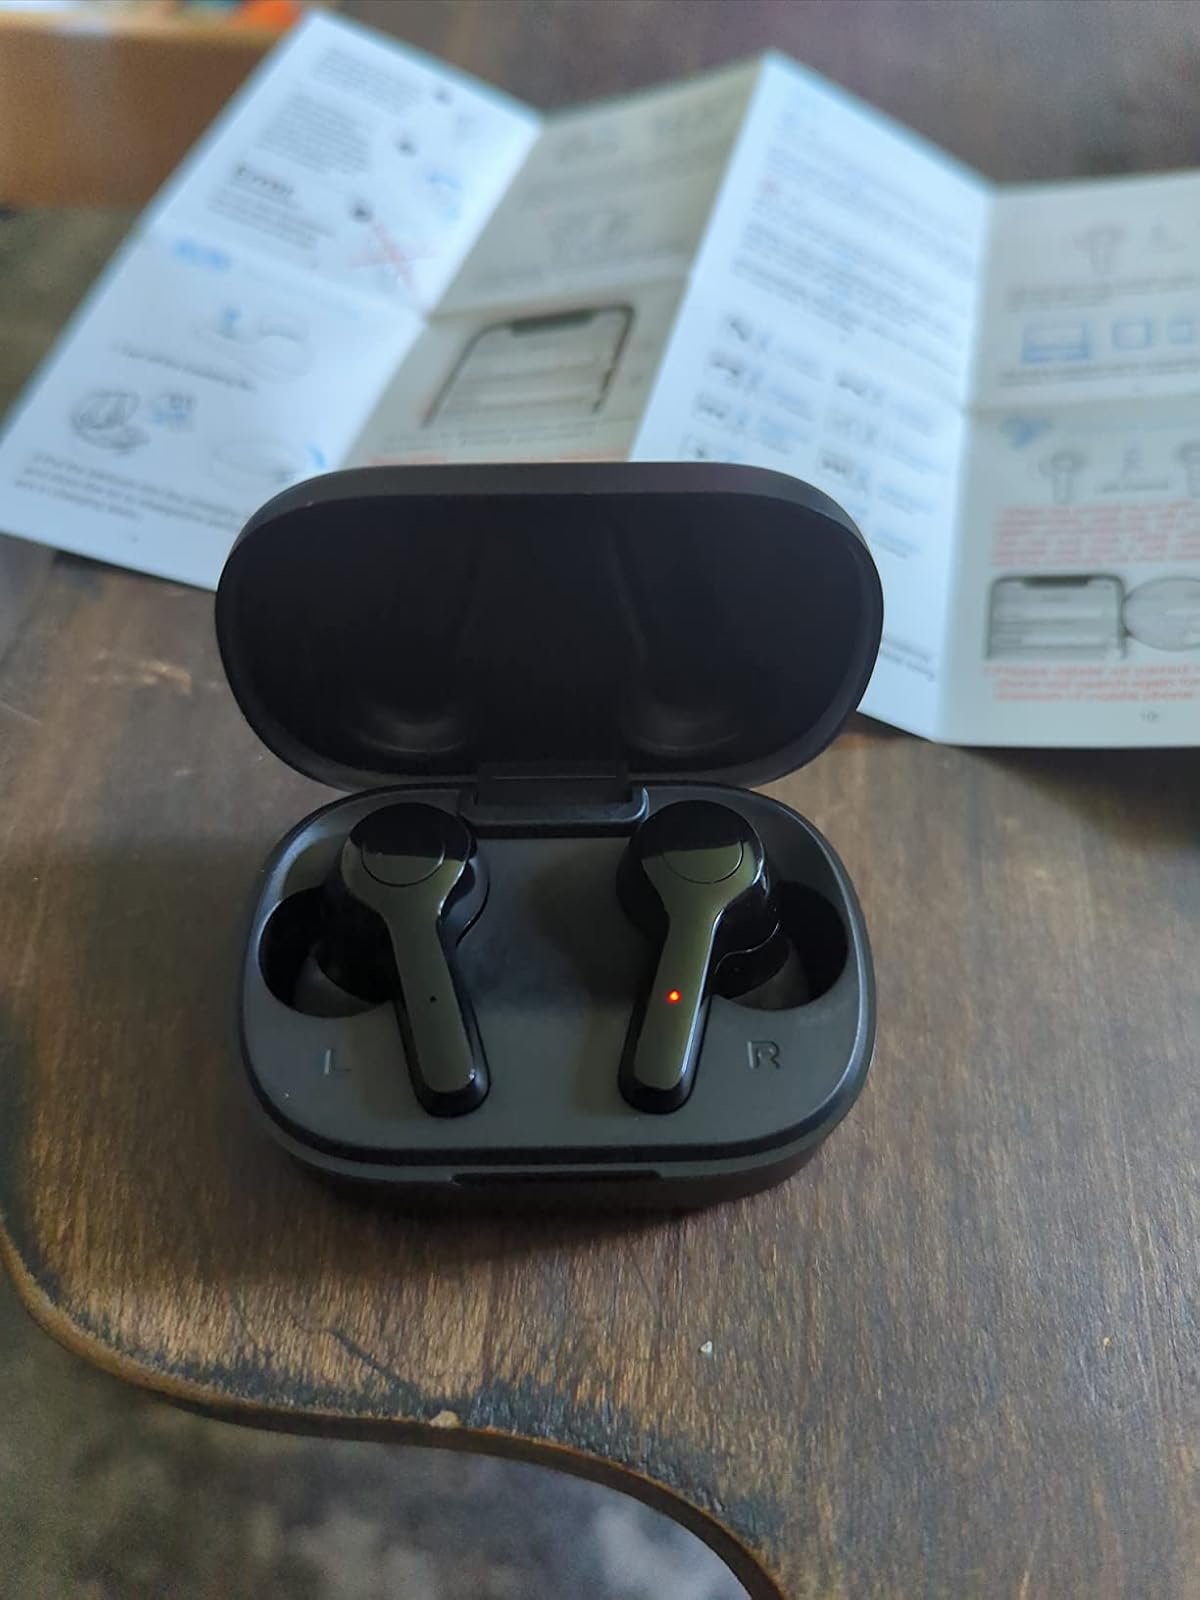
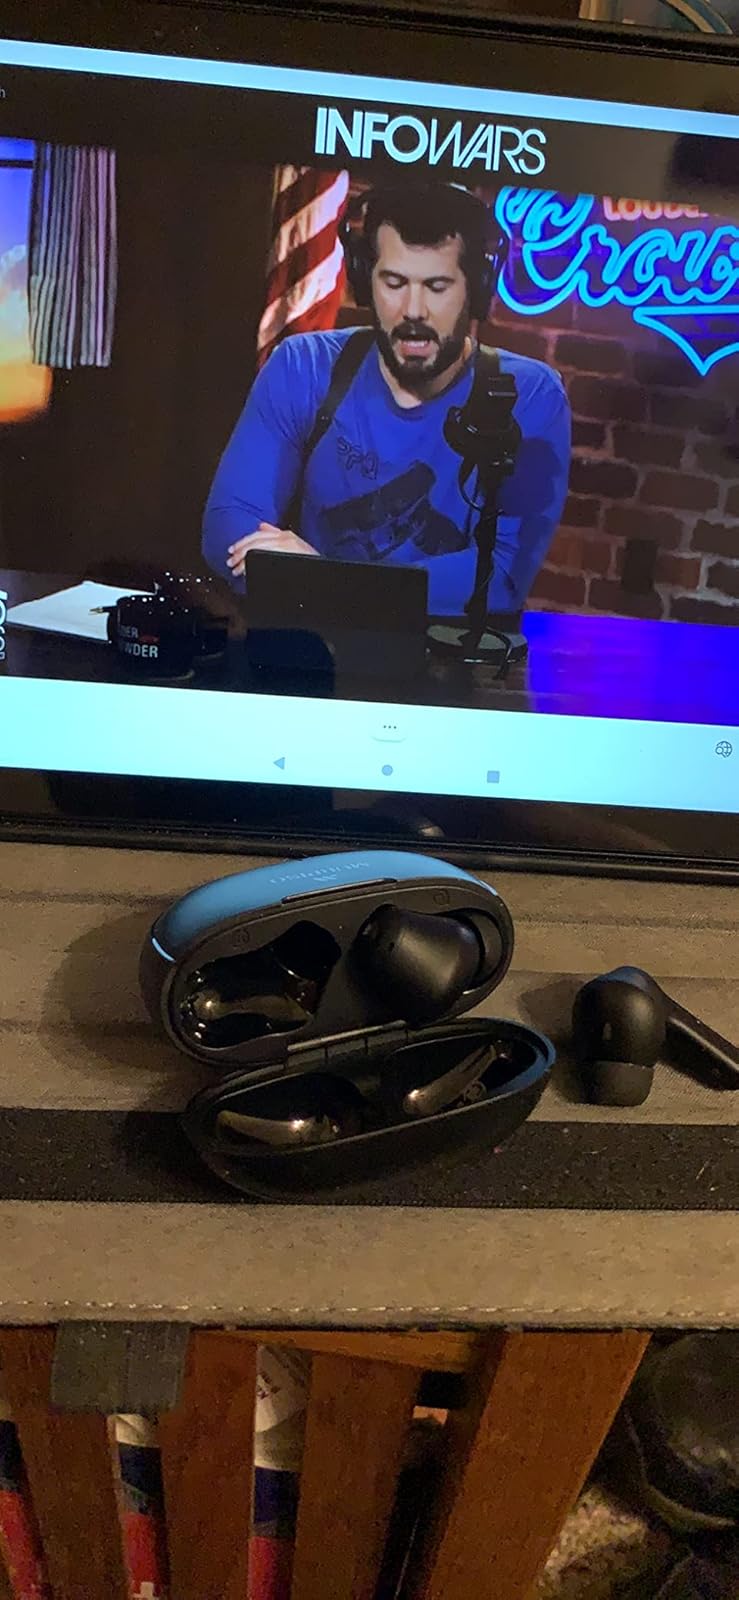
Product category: earbuds
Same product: no